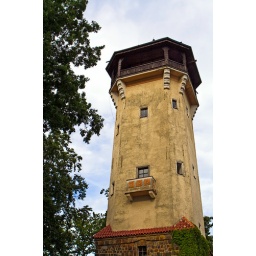
Observation tower Diana on the hill above Karlovy Vary town (Czech Republic)